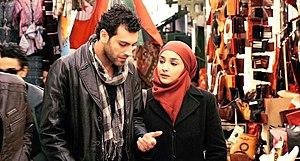
Millefeuille Bilel slim
Bilel Slim est un acteur réalisateur et scénariste. Il est né le 16 novembre 1985 à Sousse, en Tunisie.